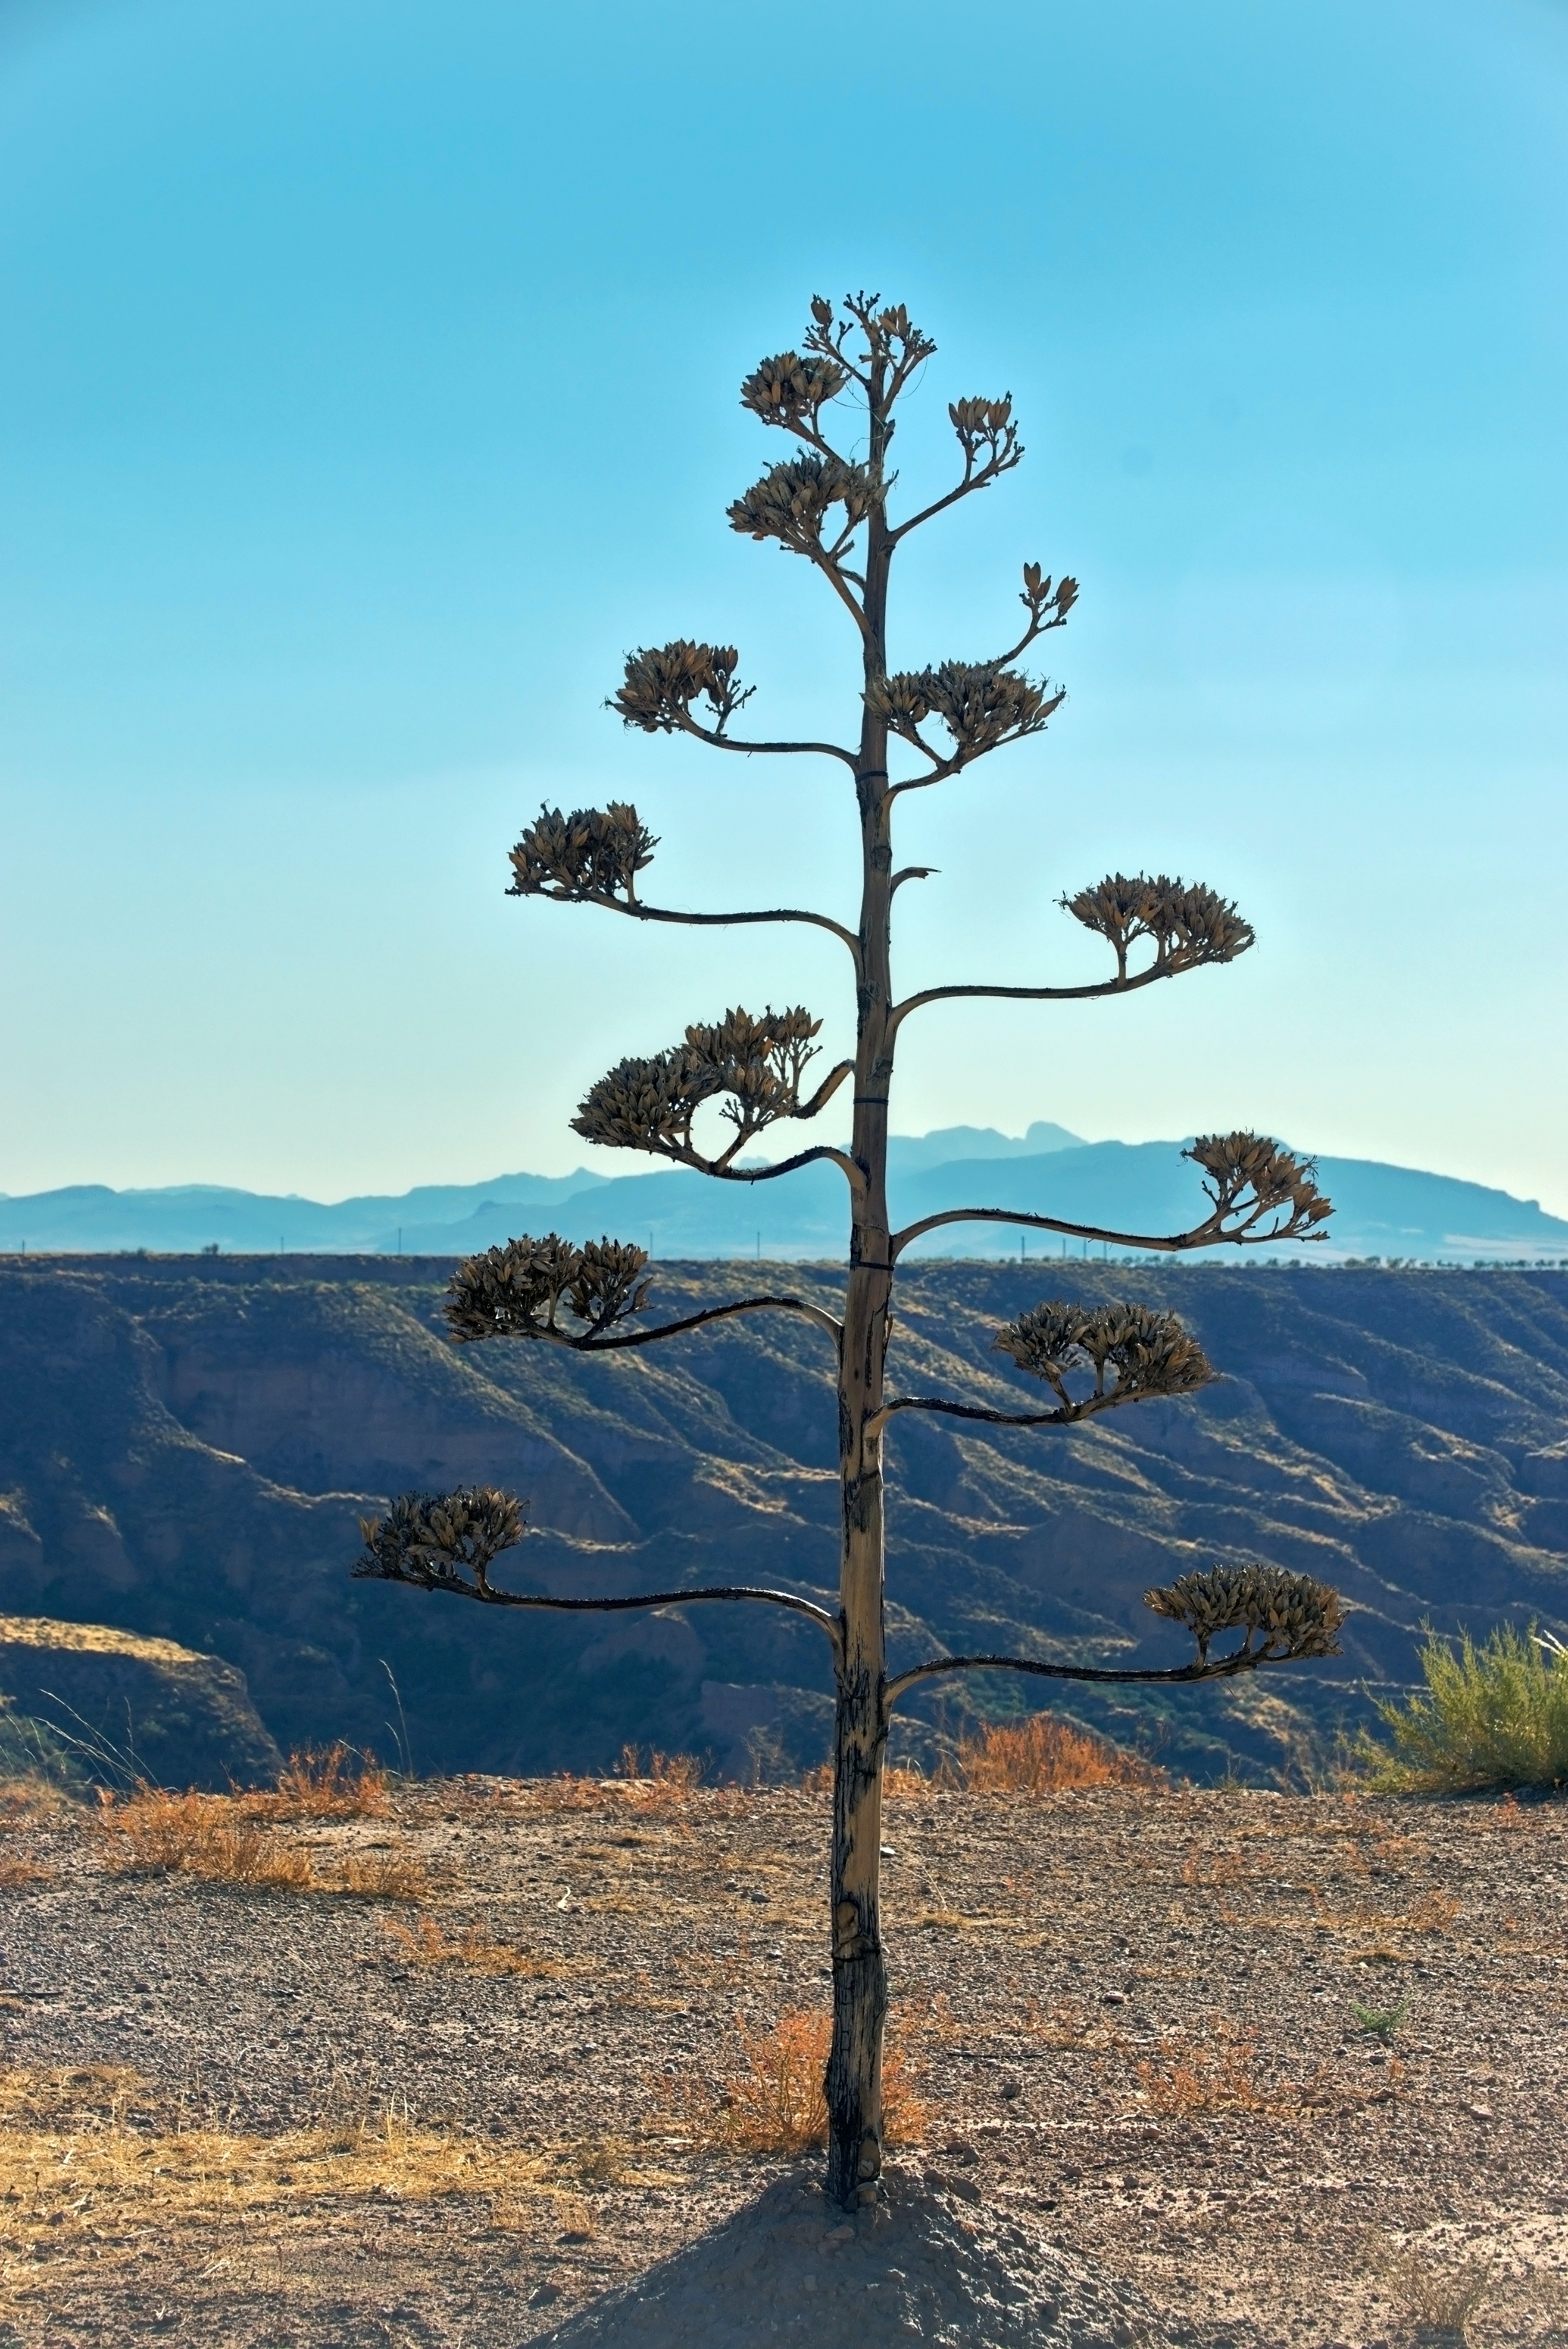
natural, sky, mountain, plant, terrestrial plant, landscape, mountainous landforms, natural landscape, mountain range, larch, hill, flowering plant, conifer, horizon, grass, road, winter, rock, chaparral, massif, tree, arecales, wildflower, plant stem, trunk, grassland, pine family, shrubland, pine, agave, white pine, soil, Heracleum plant, parsley family